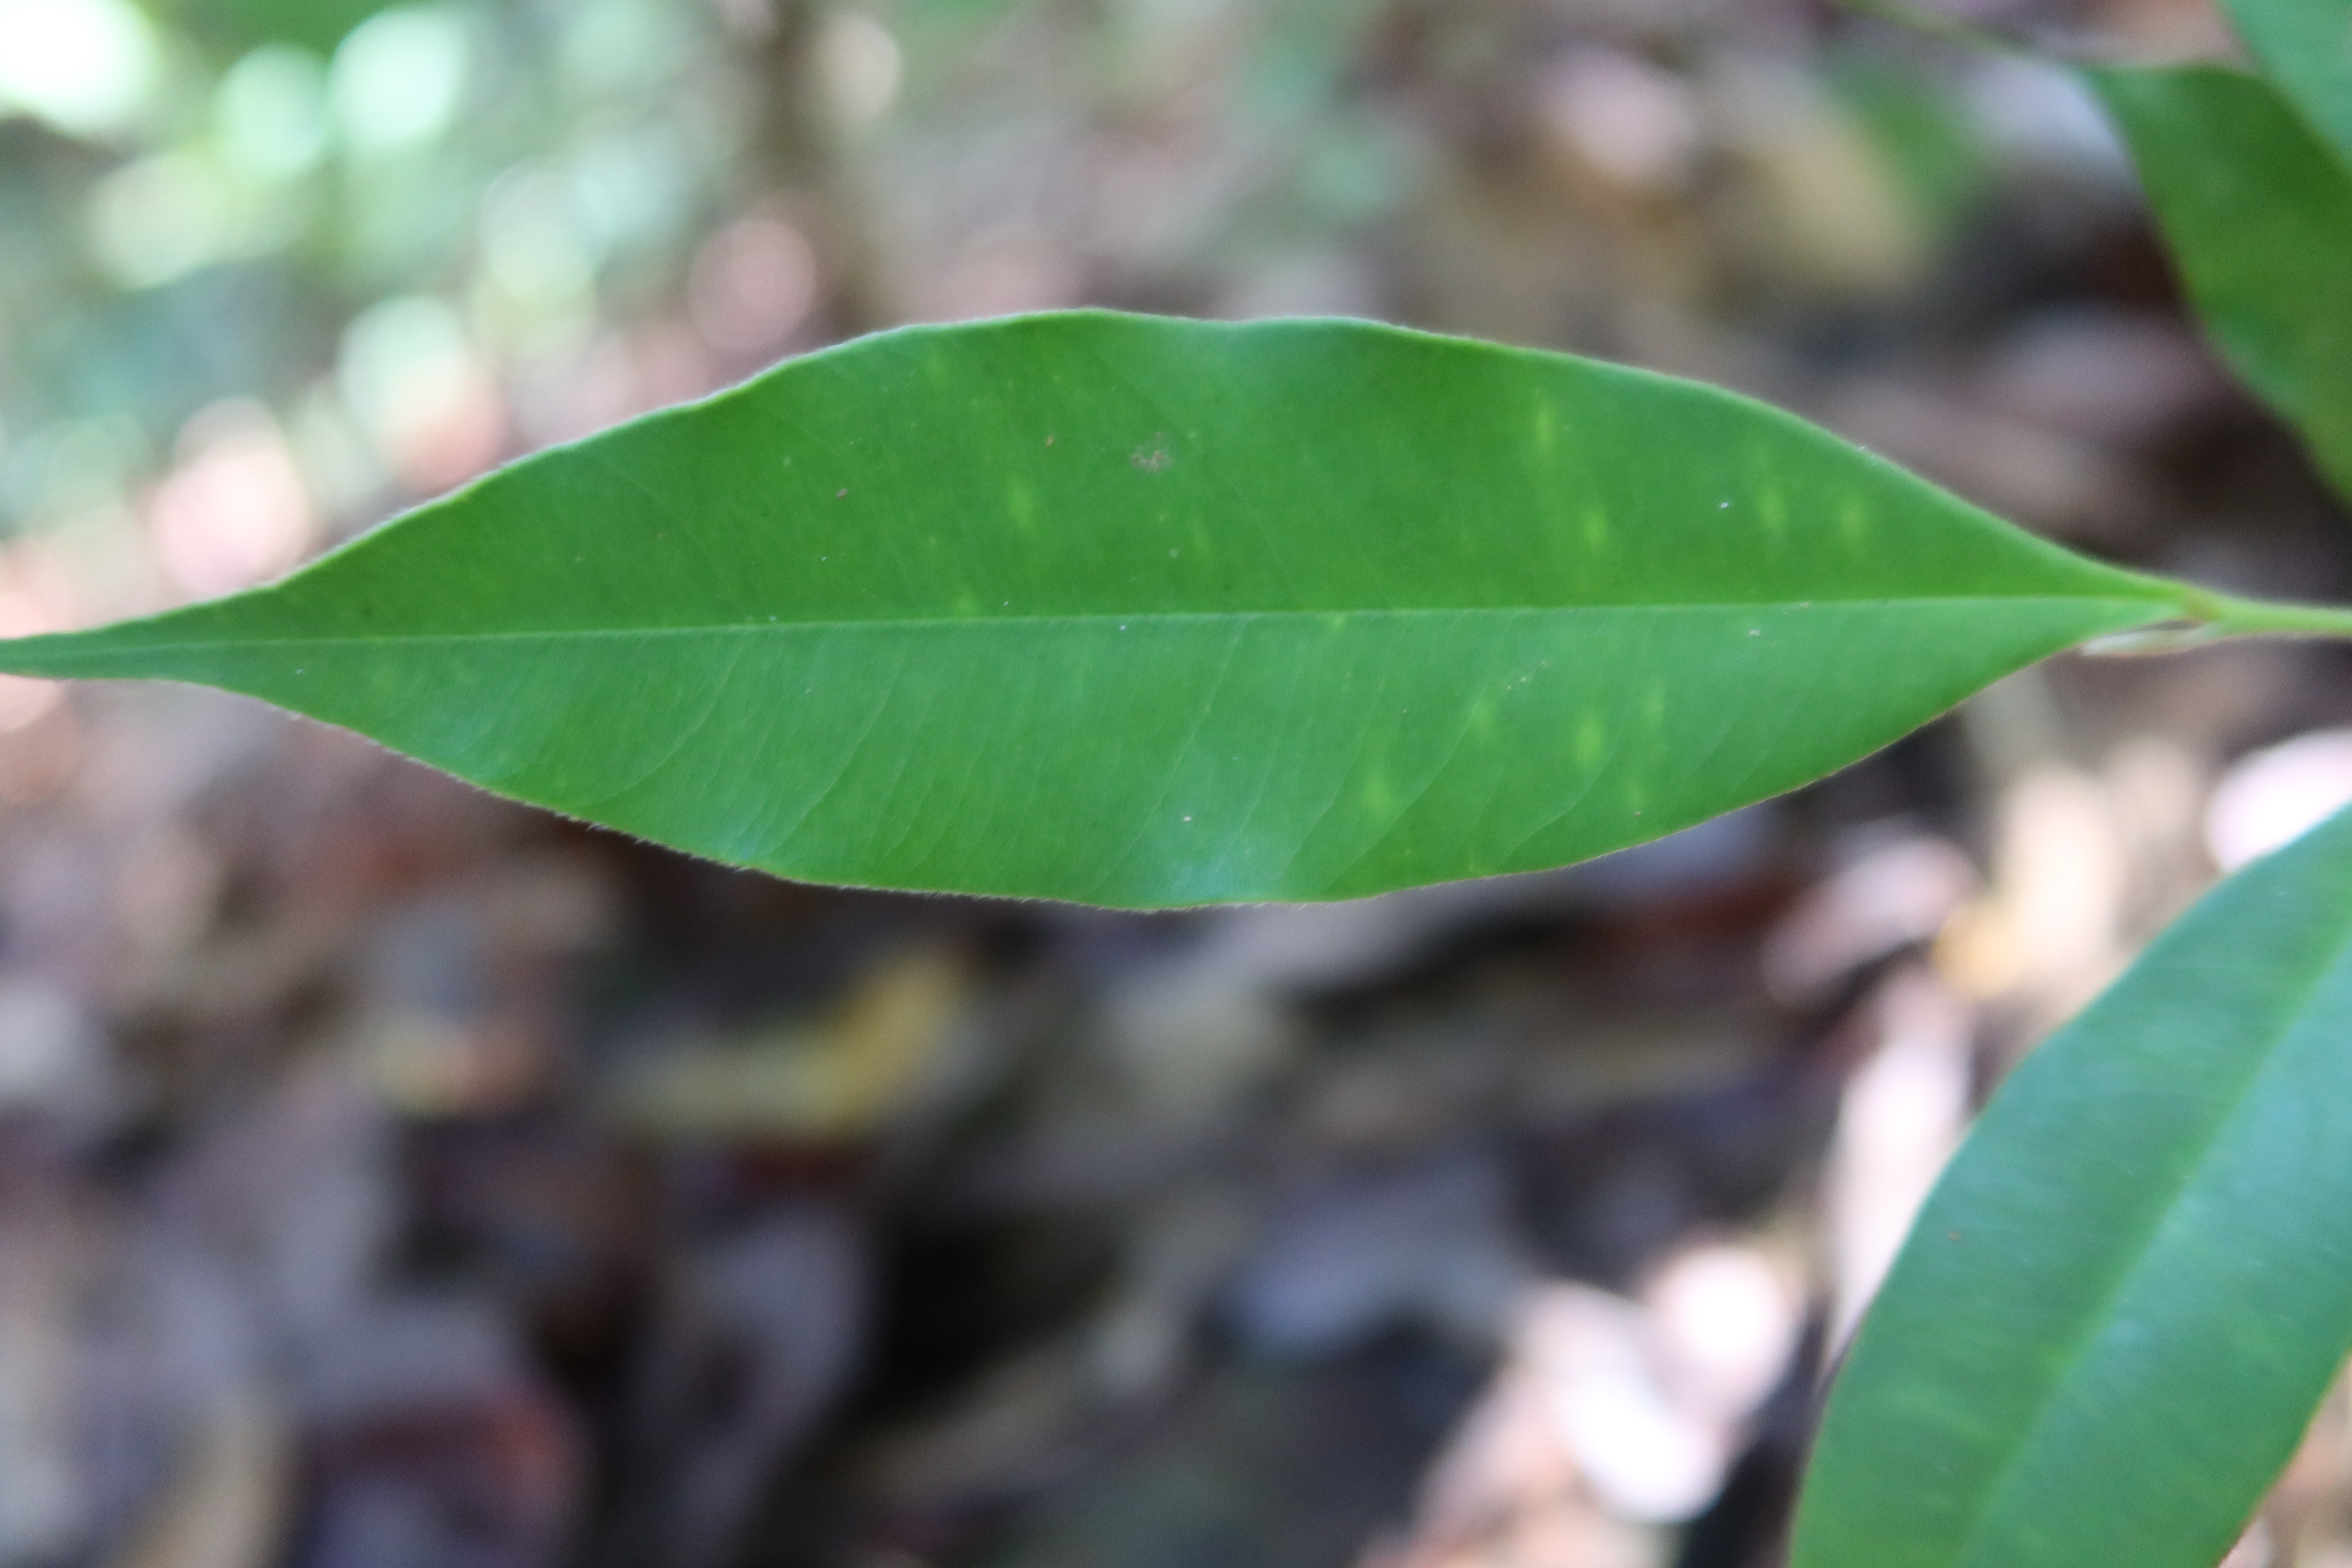
Label: Brown spots